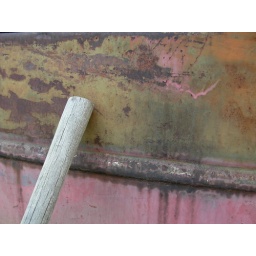
portions of a wonderful old rusty truck in Taos,NM